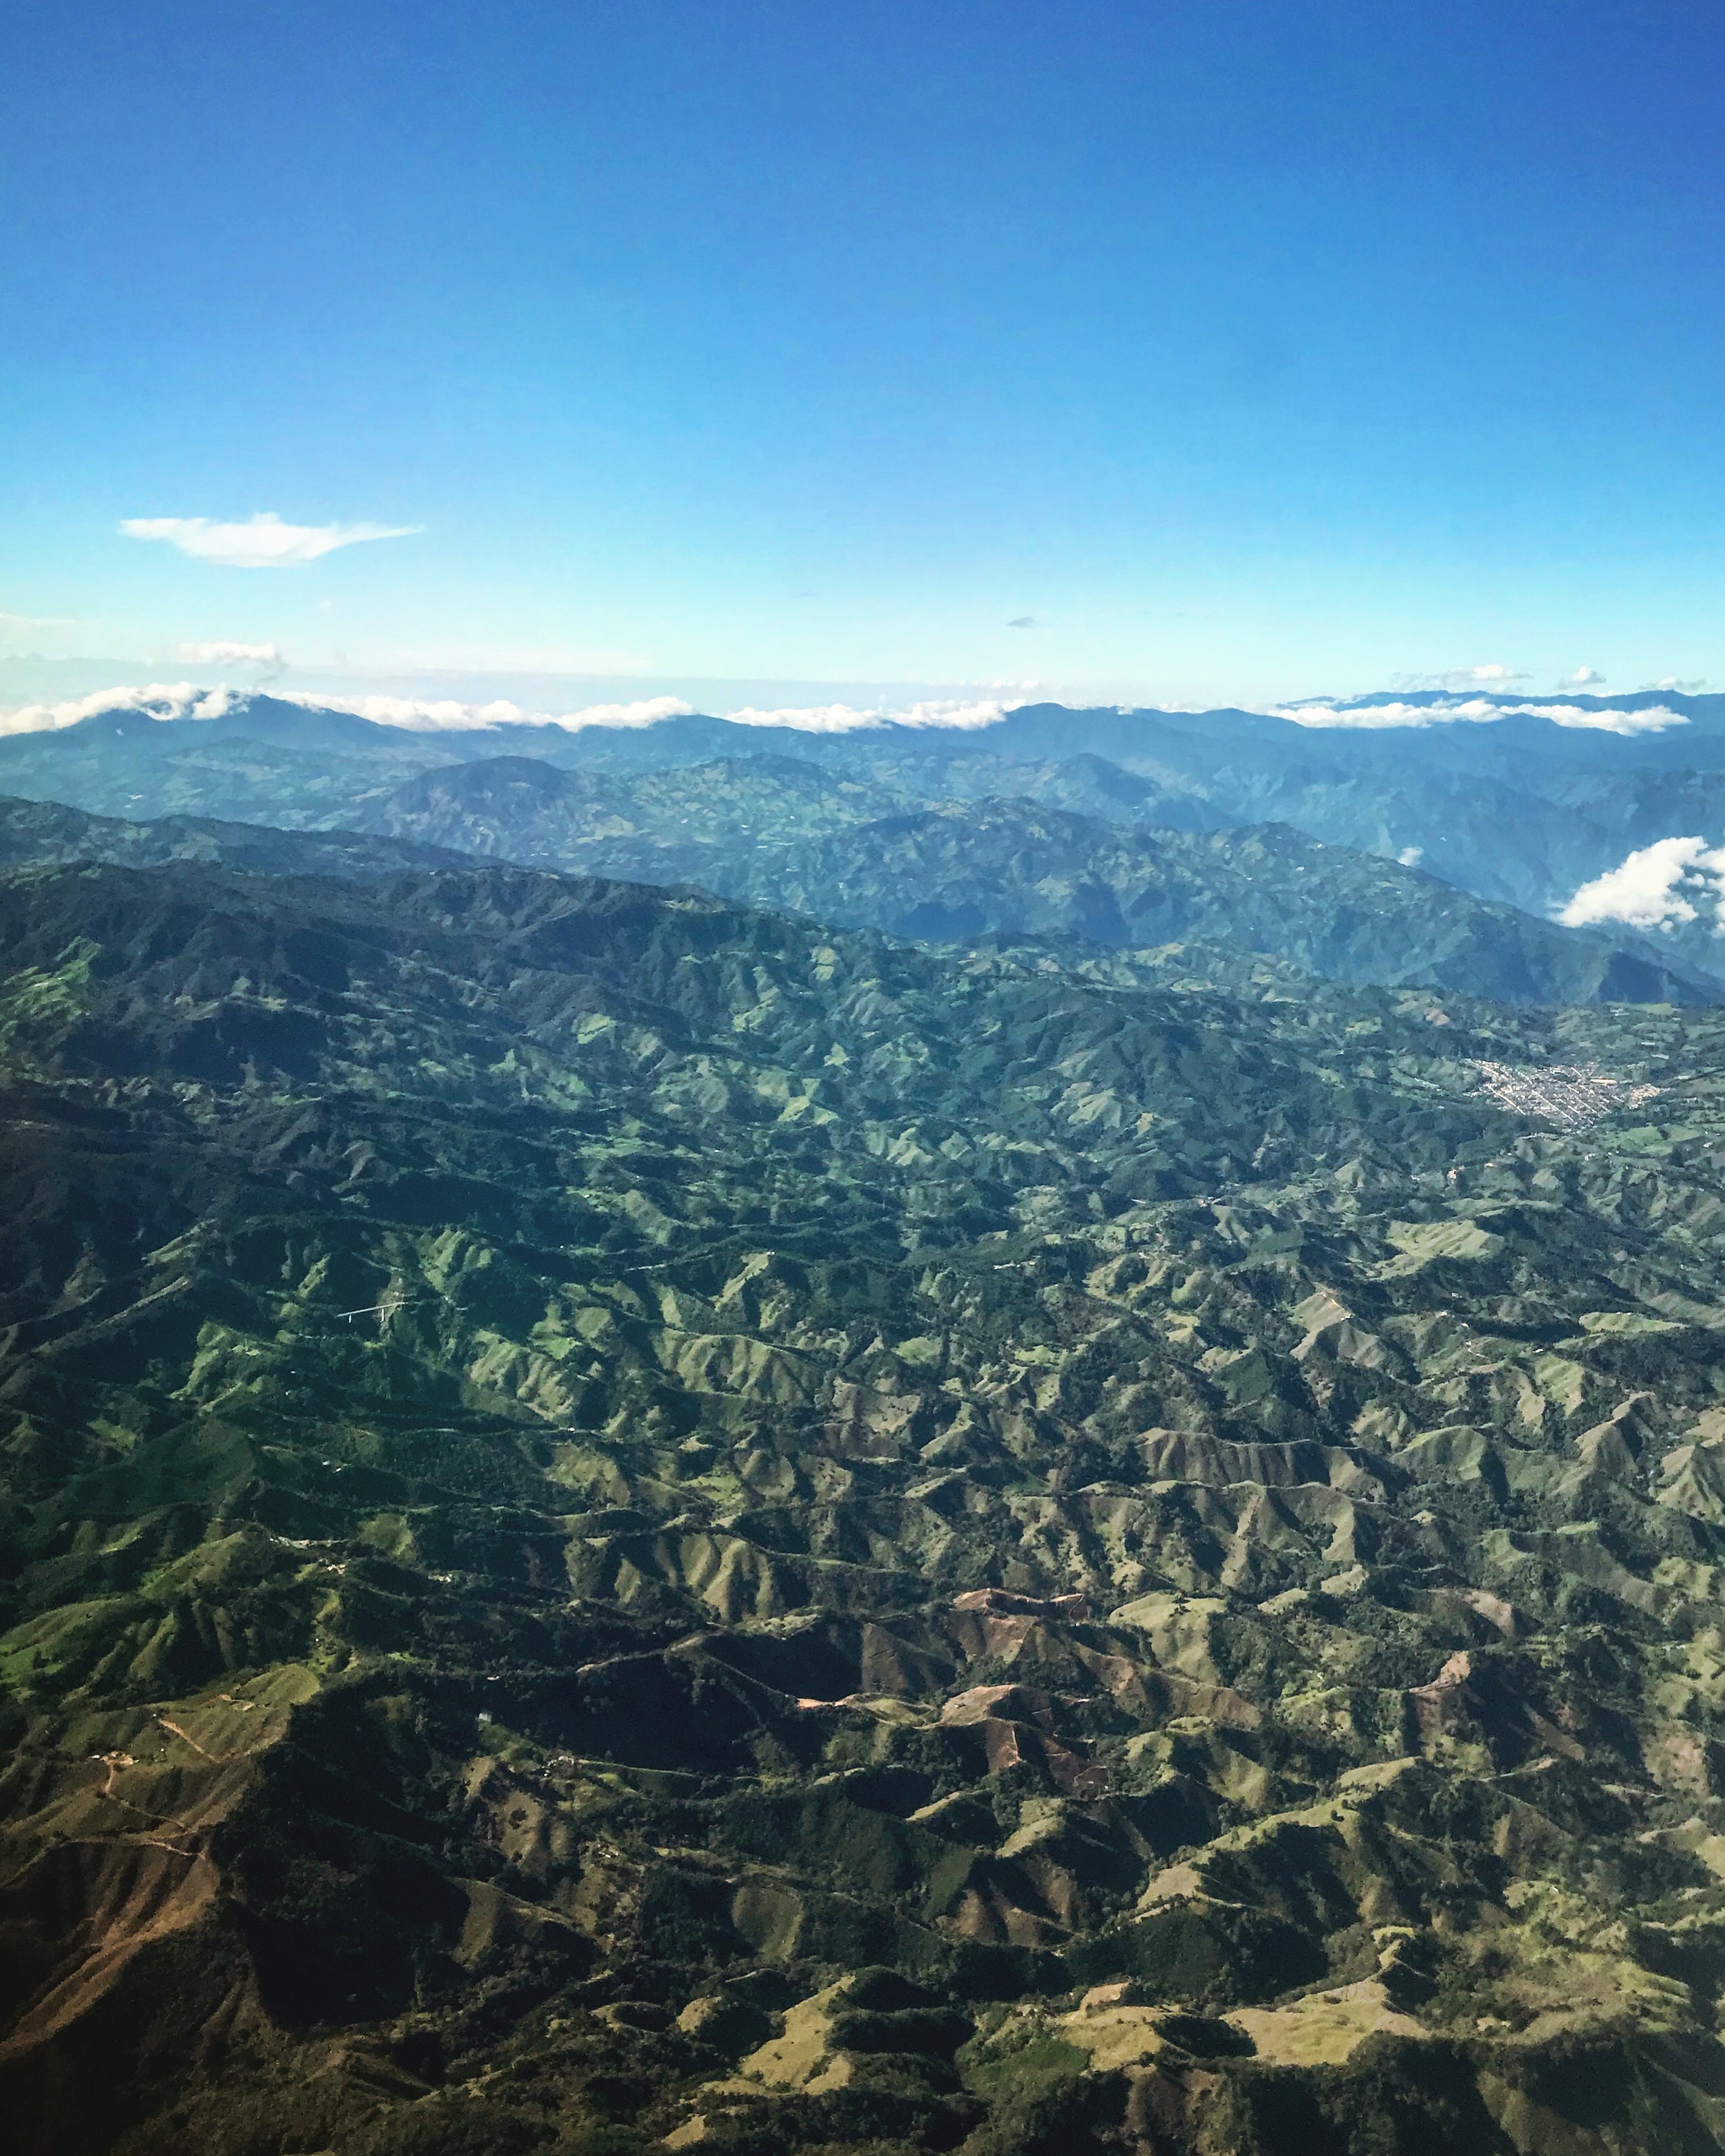
mountains, national, park, countryside, colombian, nature, mountainous landforms, sky, mountain, vegetation, mountain range, hill station, wilderness, aerial photography, cloud, highland, tree, ridge, hill, mount scenery, forest, bird's eye view, photography, vacation, jungle, landscape, massif, summit, national park, rainforest, city, valley, chaparral, plant, alps, fell, tourism, terrain, road